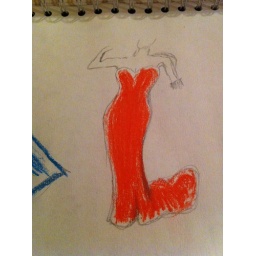
Woman in red dress